Walter Guinness, 1st Baron Moyne

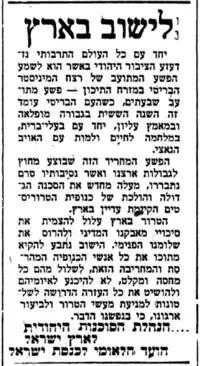
Condemnation of the assassination by official Jewish organizations

In November 1943, a committee of the British Cabinet had proposed a partition of Palestine after the war, based loosely on the 1937 Peel Commission proposal. The plan included a Jewish state, a small residual mandatory area under British control, and an Arab state to be joined in a large Arab federation of Greater Syria. The Cabinet approved the plan in principle in January 1944, but it faced severe opposition from the Foreign Secretary Anthony Eden among others. "Moyne's position differed from that of nearly all the British civil and military officials in the Middle East: the consensus of British official opinion in the area opposed partition and opposed a Jewish state; Moyne supported both." The partition plan was before the Cabinet for final approval in the same week that Moyne was assassinated.